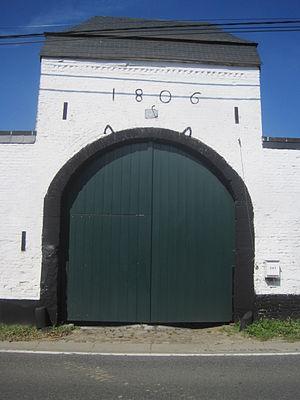
Porche de la ferme Dethy à Taviers This is a photo of a monument in Wallonia, number: 92035-CLT-0001-01
La ferme Dethy au milieu du village de Taviers est une ferme datée de 1806 dont la façade et toitures tant du bâtiment que du porche ont été classés le 13/04/1987. C'est un modèle de ferme de Hesbaye de taille moyenne.